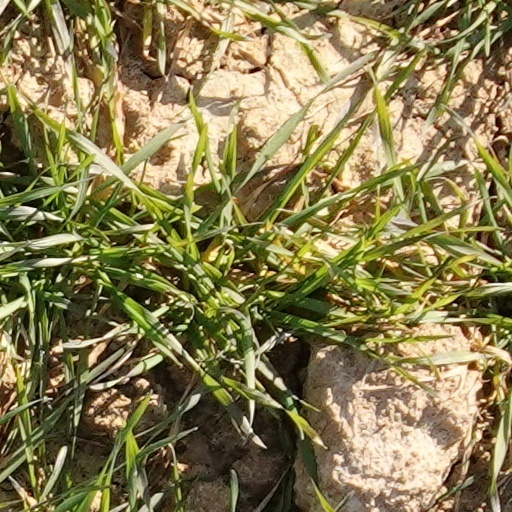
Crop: wheat